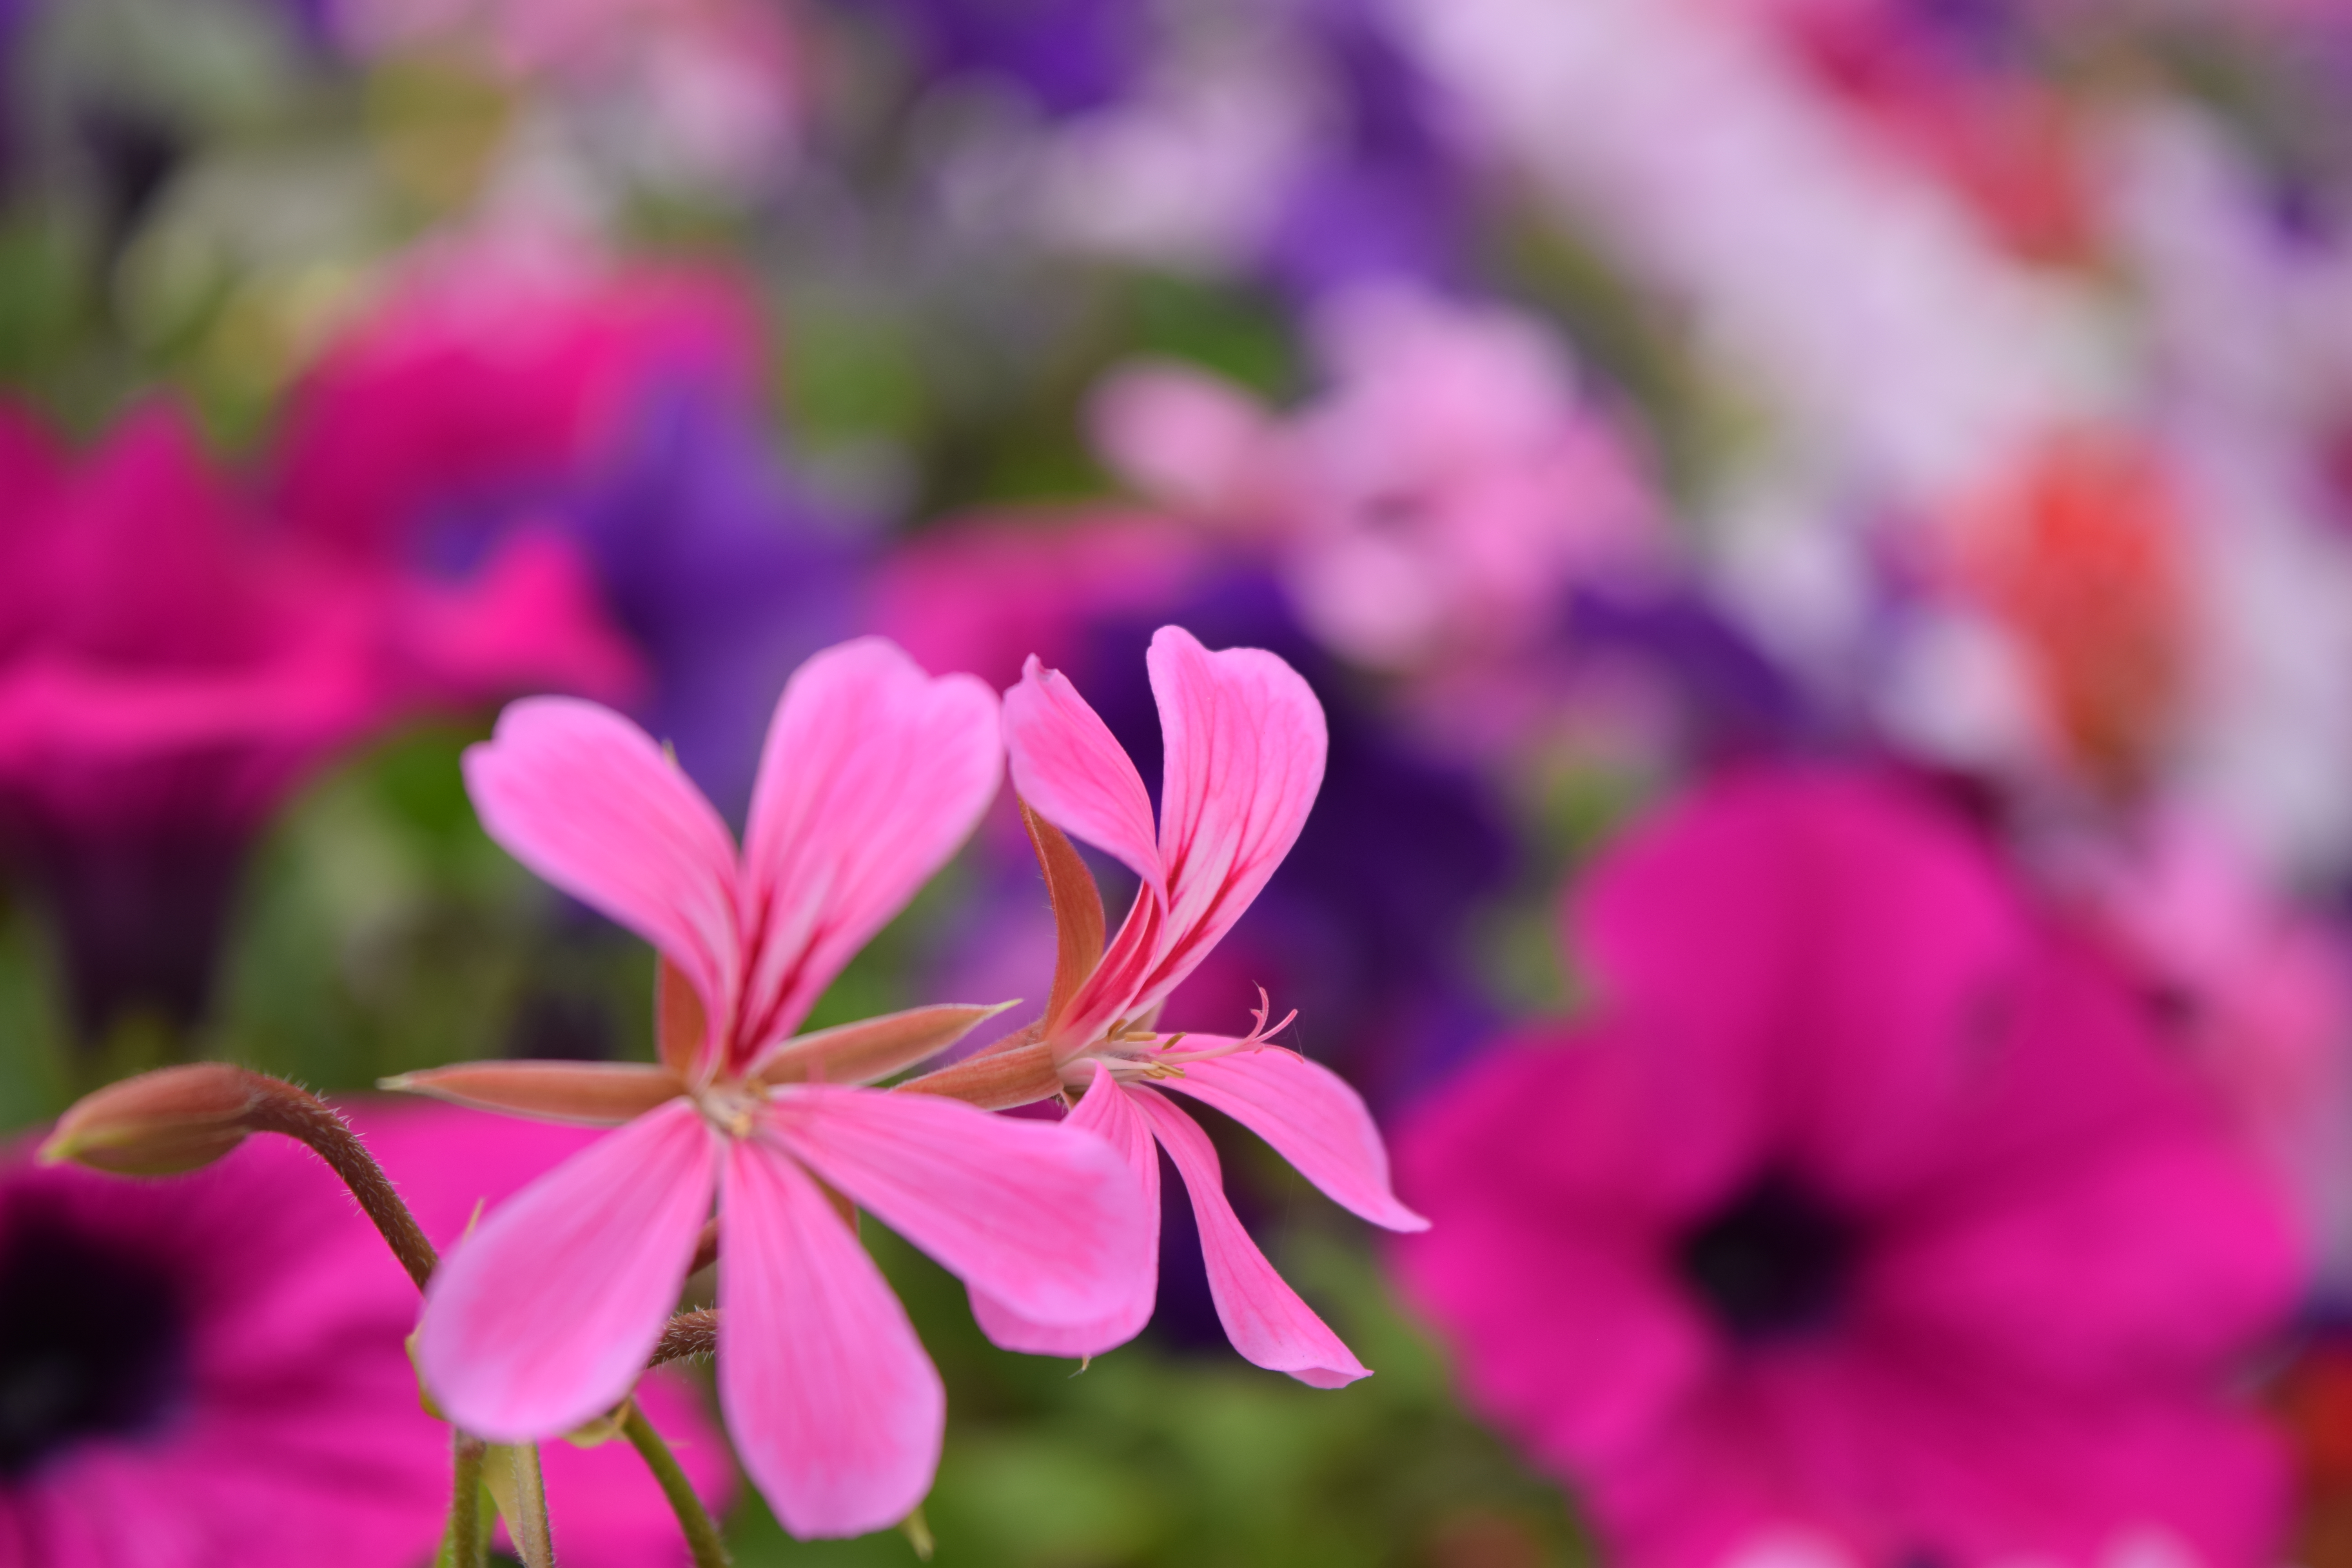
flower, spring, nature, flowering plant, petal, pink, plant, close up, magenta, geraniaceae, geranium, geraniales, wildflower, photography, macro photography, plant stem, wood sorrel family, annual plant, perennial plant